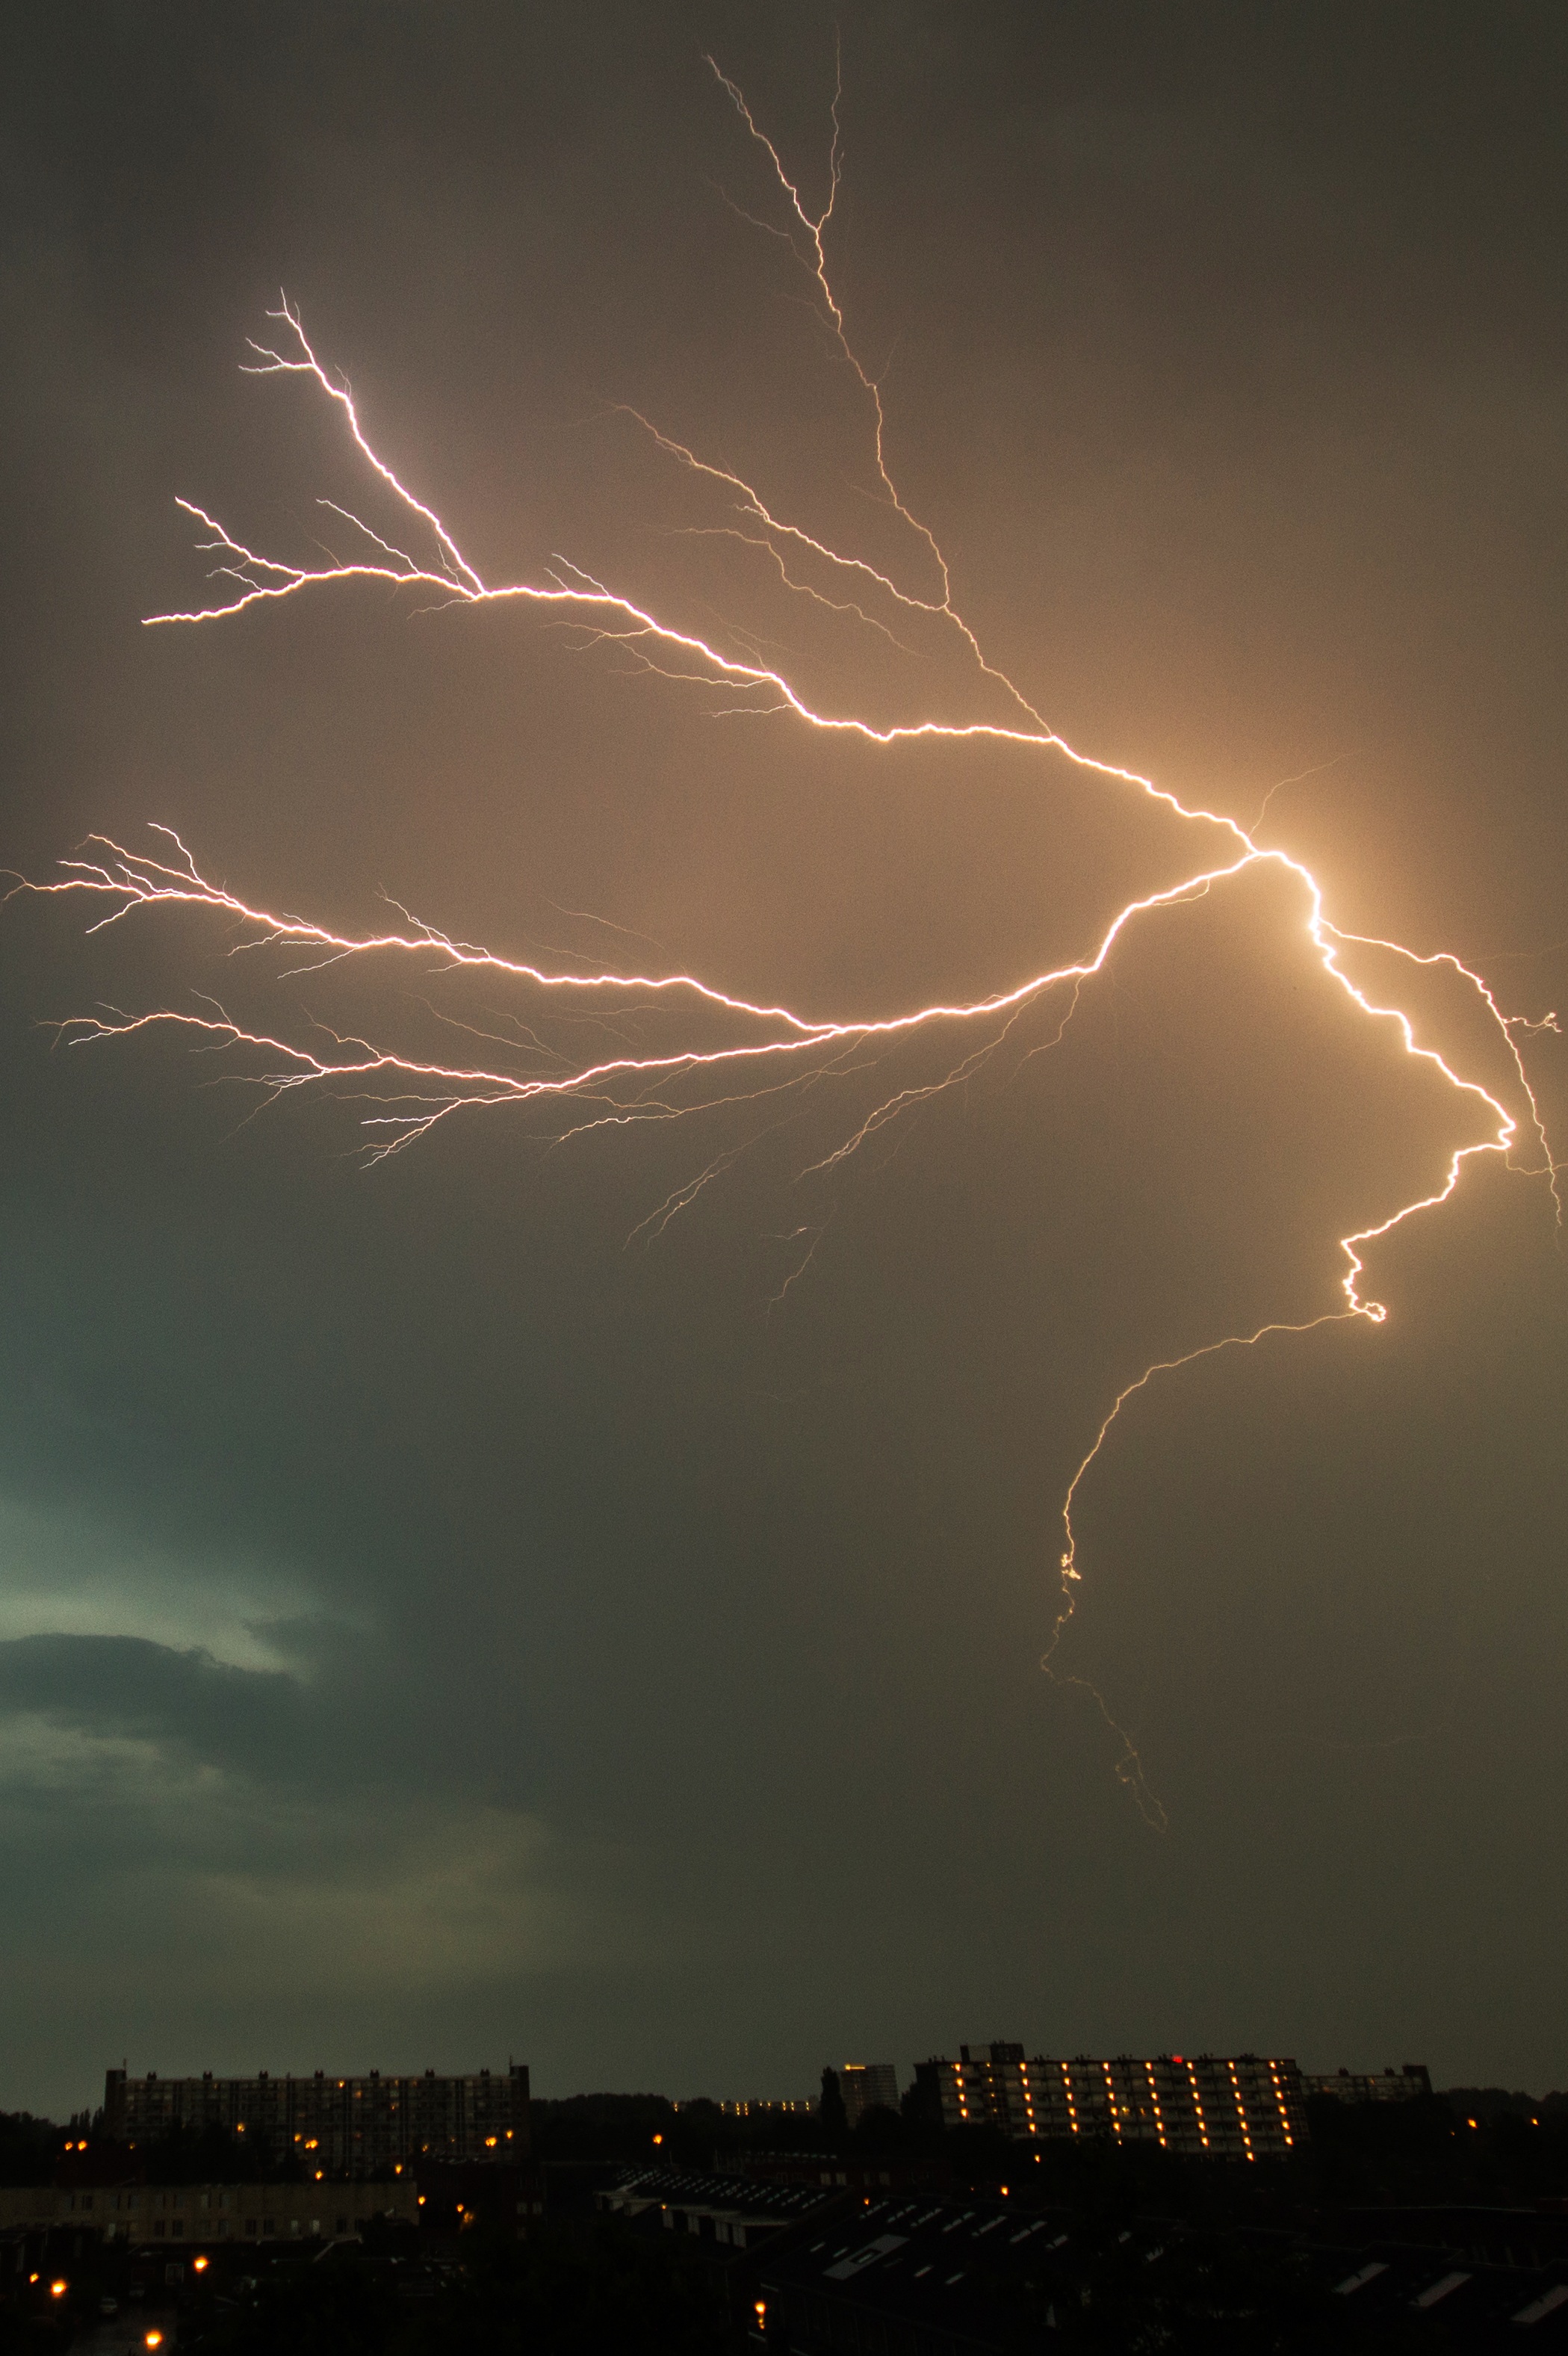
cloud, sky, night, atmosphere, dark, weather, storm, darkness, electricity, lightening, lightning, thunder, power, flash, bolt, bright, danger, thunderstorm, striking, rainstorm, lightning storm, lightning bolt, thunderbolt, struck